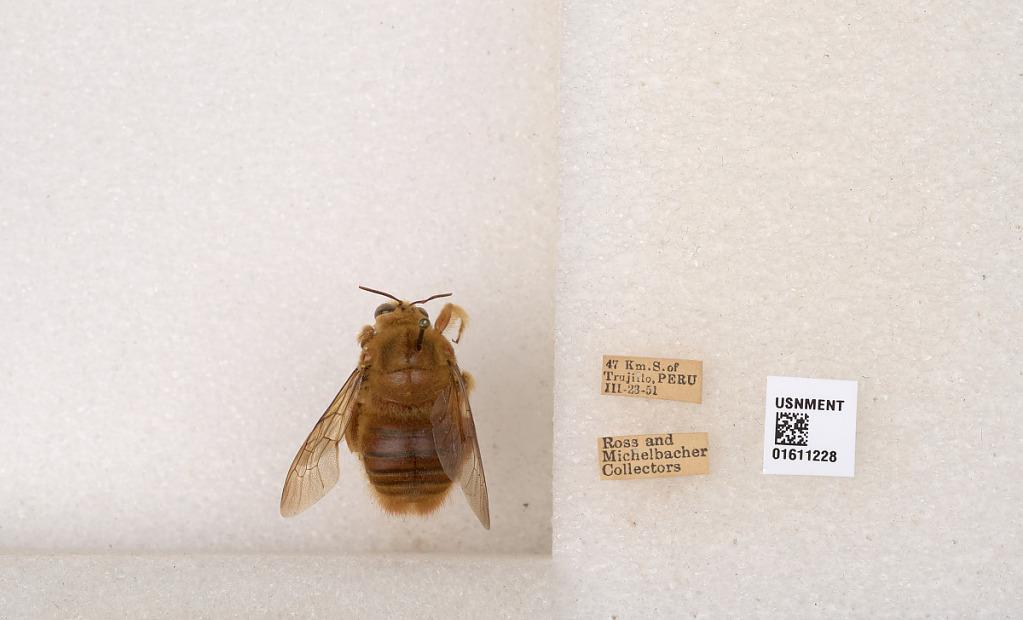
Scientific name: Xylocopa (Neoxylocopa) sp.
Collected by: C. Elias
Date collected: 1951-3-23
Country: Peru
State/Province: La Libertad
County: Trujillo
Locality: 47 Km. S. of Trujillo